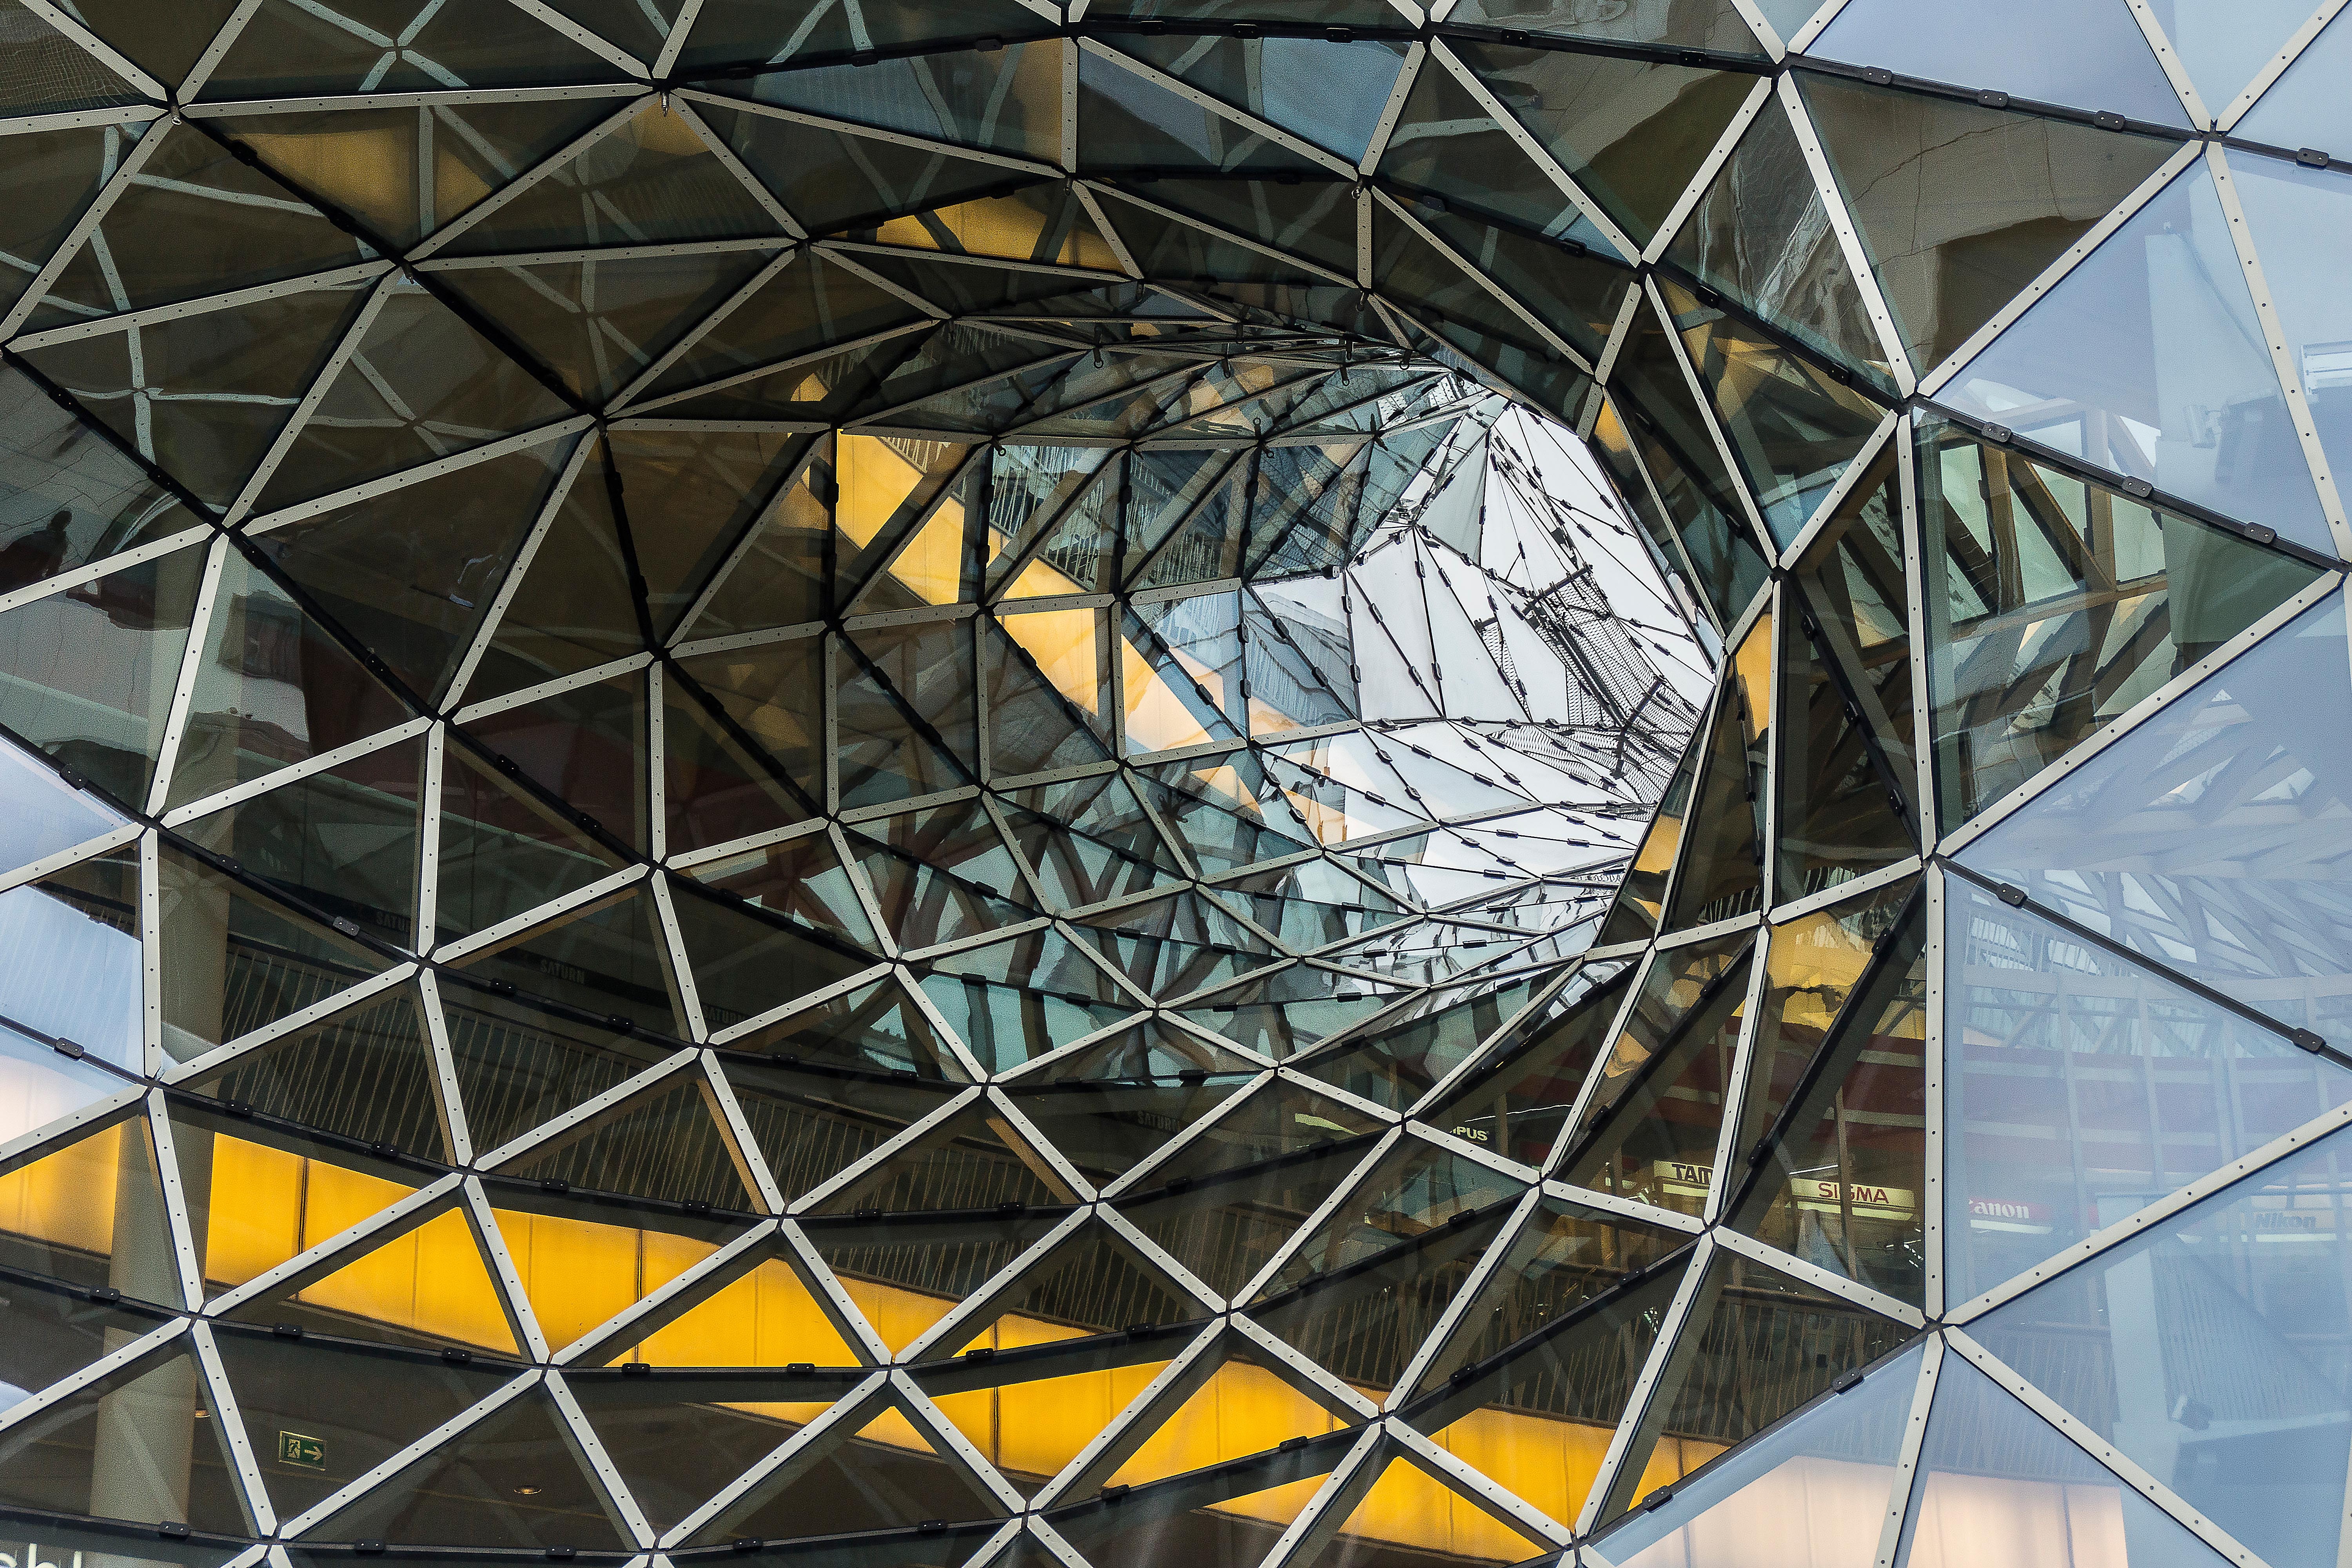
architecture, structure, wheel, glass, building, city, skyscraper, line, reflection, facade, modern, stadium, circle, art, symmetry, outlook, tourist attraction, dome, shape, frankfurt am main germany, frankfurt, zeil, daylighting, sport venue, la facetta